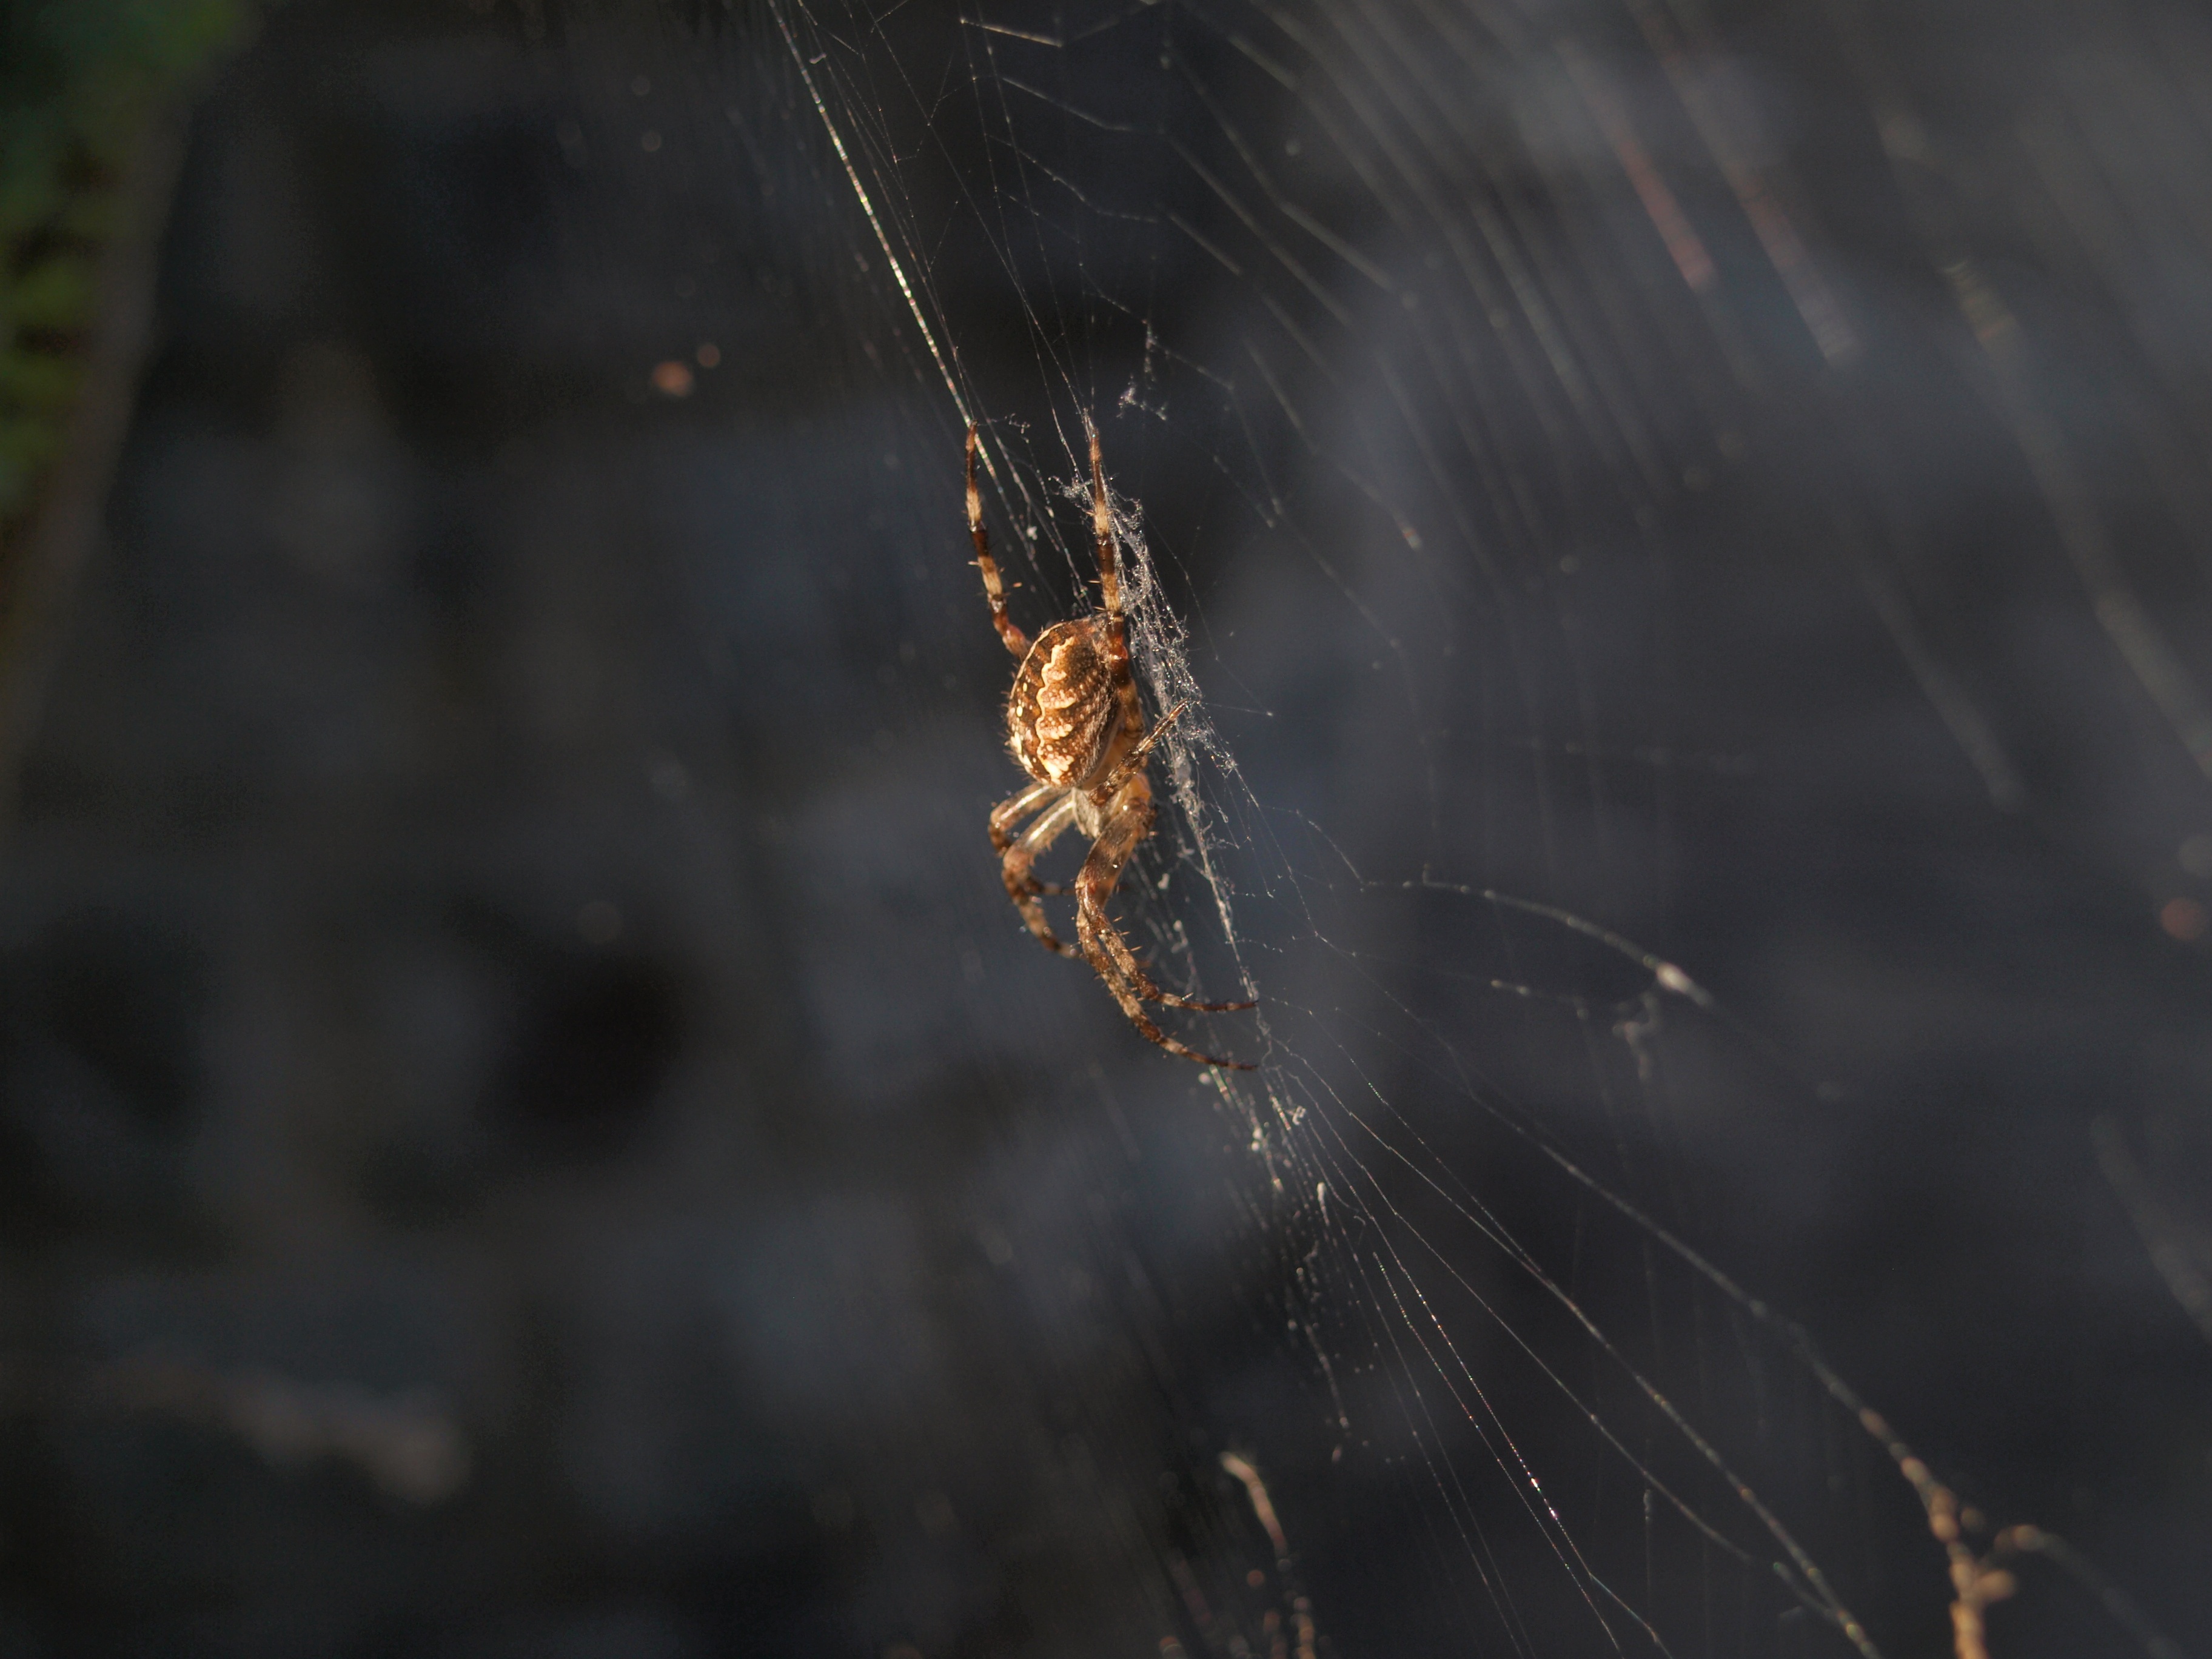
nature, photography, fauna, material, invertebrate, spider web, close up, spider, arachnid, creepy, horror, macro photography, arthropod, arachnophobia, fear of spiders